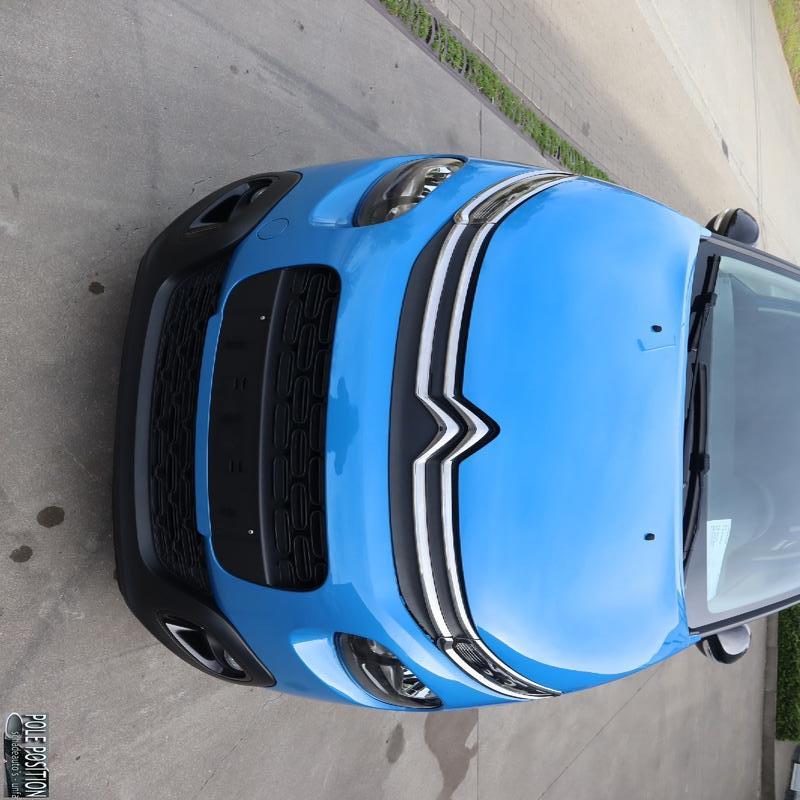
Aucun dommage détecté.
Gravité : aucun